Memetic (comic)

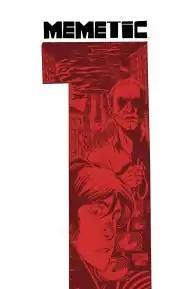
Cover to "Memetic" #1

Memetic is a 2014 comic book miniseries that was created by James Tynion IV, with art by Eryk Donovan and coloring by Adam Guzowski. The series was published monthly by BOOM! Studios as three oversized issues, beginning in October 2014. In October 2015, BOOM! Studios released all three issues, along with extra features from the writer and artist, in trade paperback form.